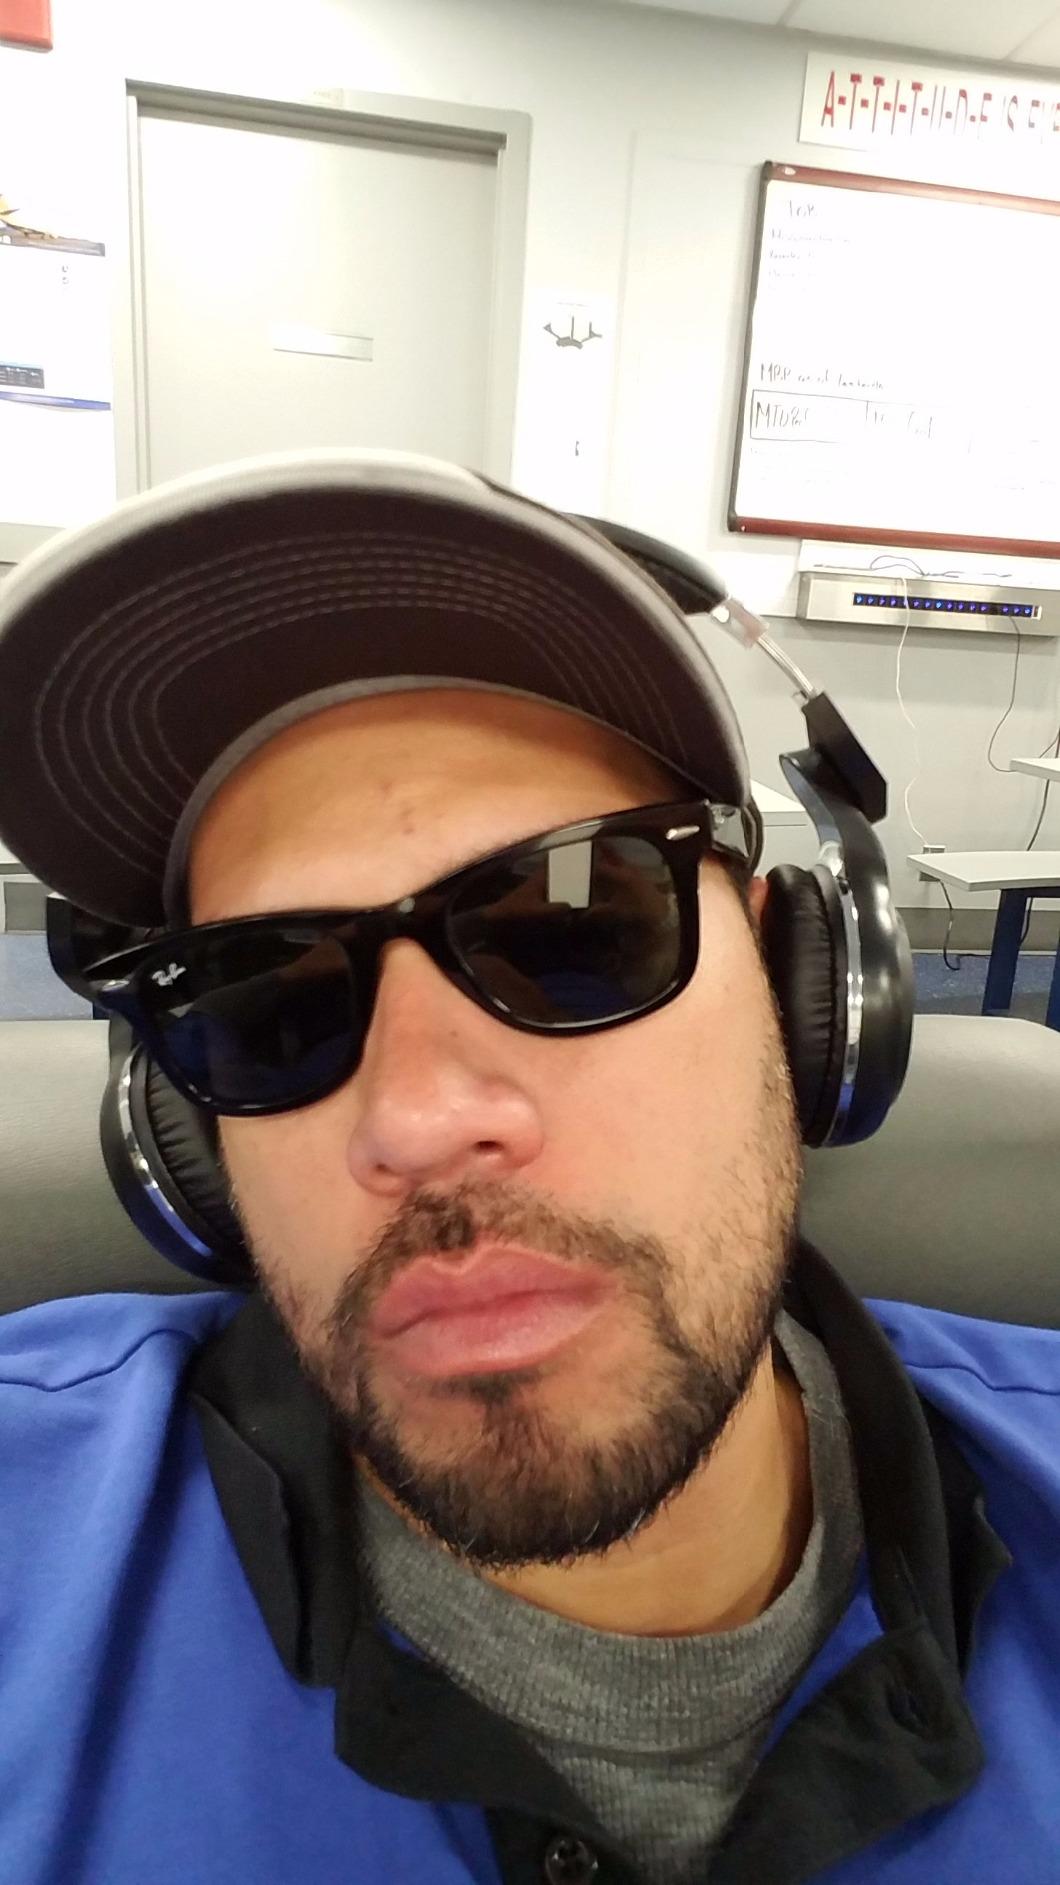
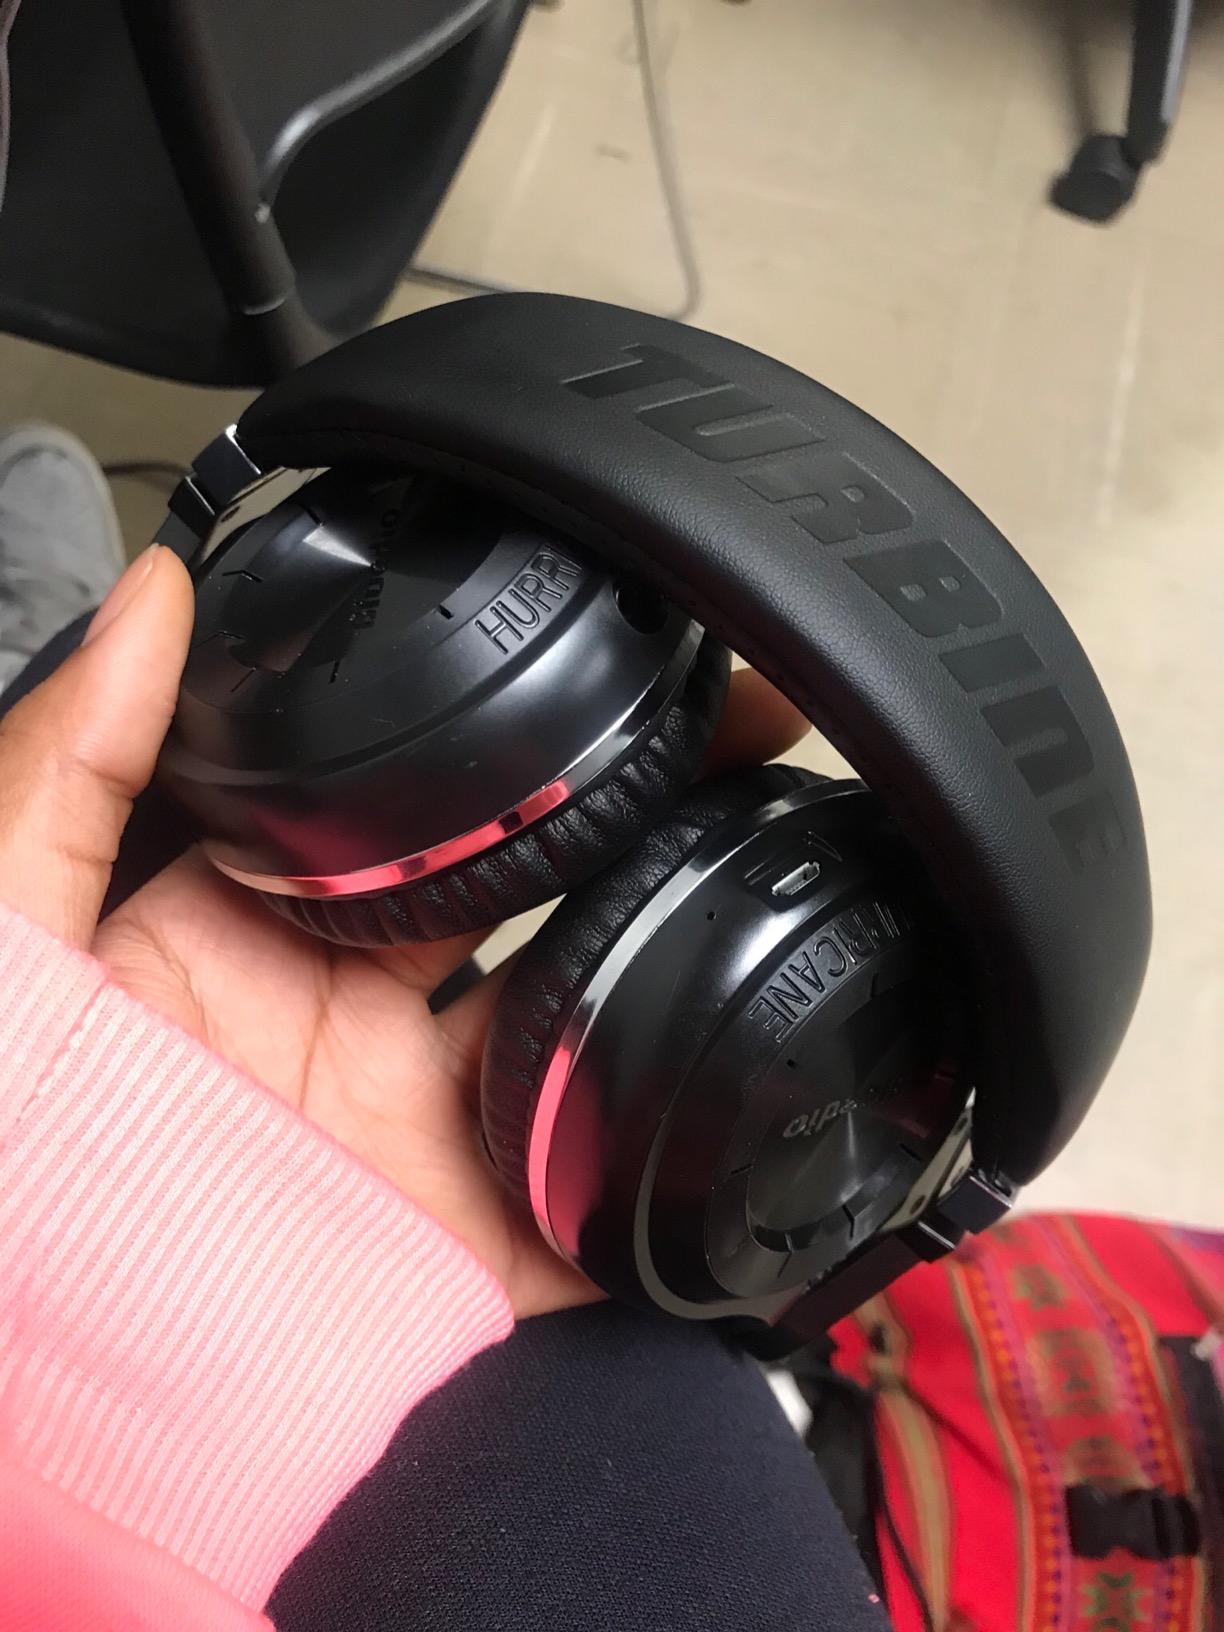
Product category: headphones
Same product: yes